Electric battery

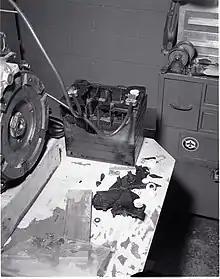
Battery after explosion

Battery life (or lifetime) has two meanings for rechargeable batteries but only one for non-chargeables. It can be used to describe the length of time a device can run on a fully charged battery—this is also unambiguously termed "endurance". For a rechargeable battery it may also be used for the number of charge/discharge cycles possible before the cells fail to operate satisfactorily—this is also termed "lifespan". The term "shelf life" is used to describe how long a battery will retain its performance between manufacture and use. Available capacity of all batteries drops with decreasing temperature. In contrast to most of today's batteries, the Zamboni pile, invented in 1812, offers a very long service life without refurbishment or recharge, although it can supply very little current (nanoamps). The Oxford Electric Bell has been ringing almost continuously since 1840 on its original pair of batteries, thought to be Zamboni piles.